Devasahayam Pillai

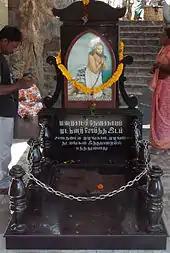
Devasahayam is believed to have prayed on this rock and left imprints of his knee and elbow

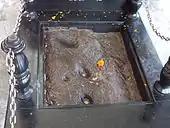
A closer look of the rock where Devasahayam is believed to have prayed and left imprints of his knee and elbow

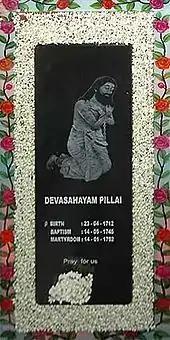
Tomb of Devasahayam Pillai - St. Xavier's Cathedral, diocese of Kottar

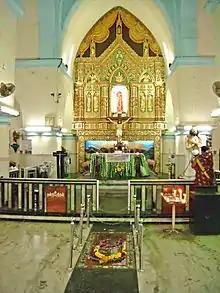
Tomb in front of the main-altar of St. Francis Xavier's Cathedral, Kottar, Nagercoil

Devasahayam Pillai was marched from Padmanabhapuram Palace to Aralvaimozhy by soldiers, over the period of a few days. Pillai was treated like a criminal and as was customary in those days for criminals, his body was painted with red and black spots, and was intentionally marched through populated areas, sitting backward on top of a water buffalo (the mythical vehicle or vahana of Yama, the lord of death in Hinduism) through the streets of South Travancore. As a method of torture, he was beaten every day with eighty stripes, pepper rubbed in his wounds and nostrils, exposed to the sun, and given only stagnant water to drink.